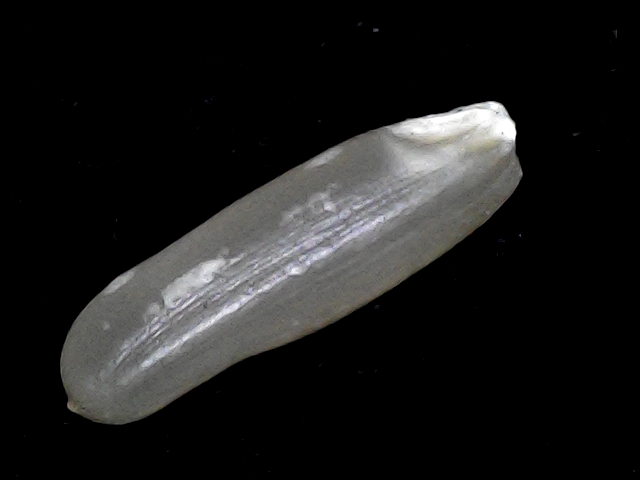
Rice variety: BD57